Forfun

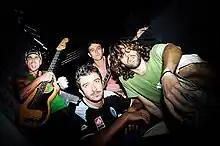
A promotional picture of the band from 2010

Forfun was a Brazilian alternative rock band which reached the peak of its popularity in the mid- to late 2000s. Formed in Rio de Janeiro in 2001, their initial line-up comprised vocalist/guitarist Danilo Cutrim, bassist Vítor Isensee and drummer Bruno Tizé. By 2002, Tizé left the band and was replaced by Nicholas Christ, while Isensee switched his position with Rodrigo Costa to become second guitarist. Their first shows were frequently attended by the sons of then-Deputy (and future President) Jair Bolsonaro, Eduardo and Carlos, who were personal friends of the bandmembers; Eduardo would later cameo in the music video for "História de Verão". They released in 2003 the demo album "Das Pistas de Skate às Pistas de Dança", which was a significant underground hit, and in 2005 their official debut, "Teoria Dinâmica Gastativa", produced by Liminha, came out through Universal Music Group.